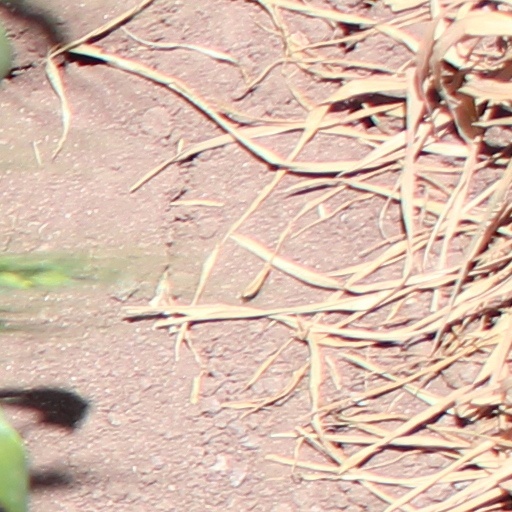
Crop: wheat